Armenian Americans

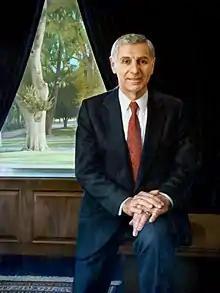
George Deukmejian, the Governor of California from 1983 to 1991

After the Soviets took over Armenia in 1920, the Armenian American community was divided into two camps: one supporting Soviet Armenia (mostly members of the Hunchak and Ramgavar parties), another one against it (mostly made up of ARF members). During the 1933 World's Fair, Leon Tourian, the primate of the Eastern Diocese of the Armenian Apostolic Church of America, refused to give a speech because the Armenian tricolor of the 1918–1920 Republic was hanging behind him, while Etchmiadzin, the seat of the Catholicos of All Armenians, was in Armenia that was then part of the Soviet Union and used a different flag. This upset the Dashnak members present in the ceremony. The conflict reached a crisis on 24 December 1933, when several members of ARF assassinated Archbishop Tourian during the Christmas Eve service in New York's Holy Cross Armenian Apostolic Church.